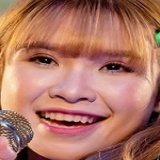
ca sĩ Khởi My